List of lighthouses in Canada

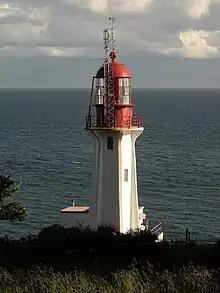
Sheringham Point Lighthouse

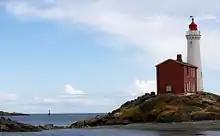
Fisgard Light

This is a list of lighthouses in Canada. These may naturally be divided into lighthouses on the Pacific coast, on the Arctic Ocean, in the Hudson Bay watershed, on the Labrador Sea and Gulf of St. Lawrence, in the St. Lawrence River watershed (including the Great Lakes), and on the Atlantic seaboard.